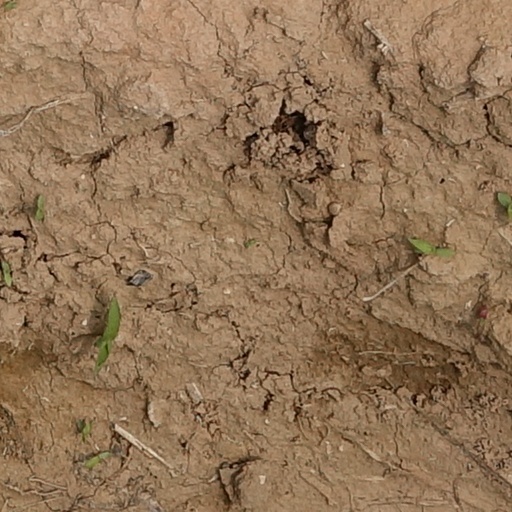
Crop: wheat